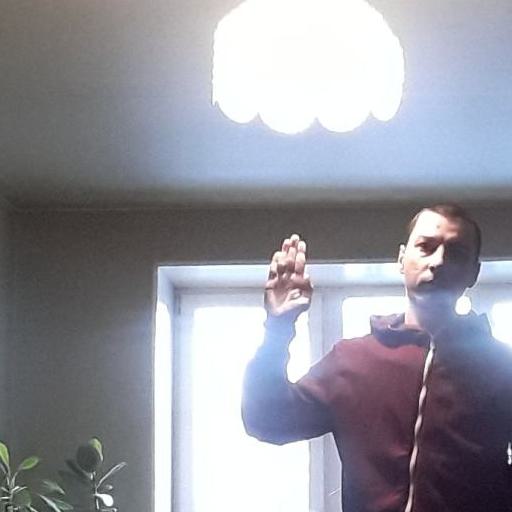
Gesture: stop